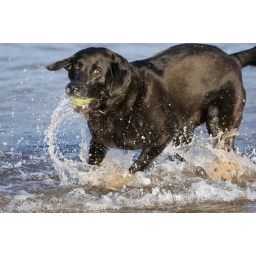
Most of the sea water and sand in this picture ended up on the inside of the car on the way home.